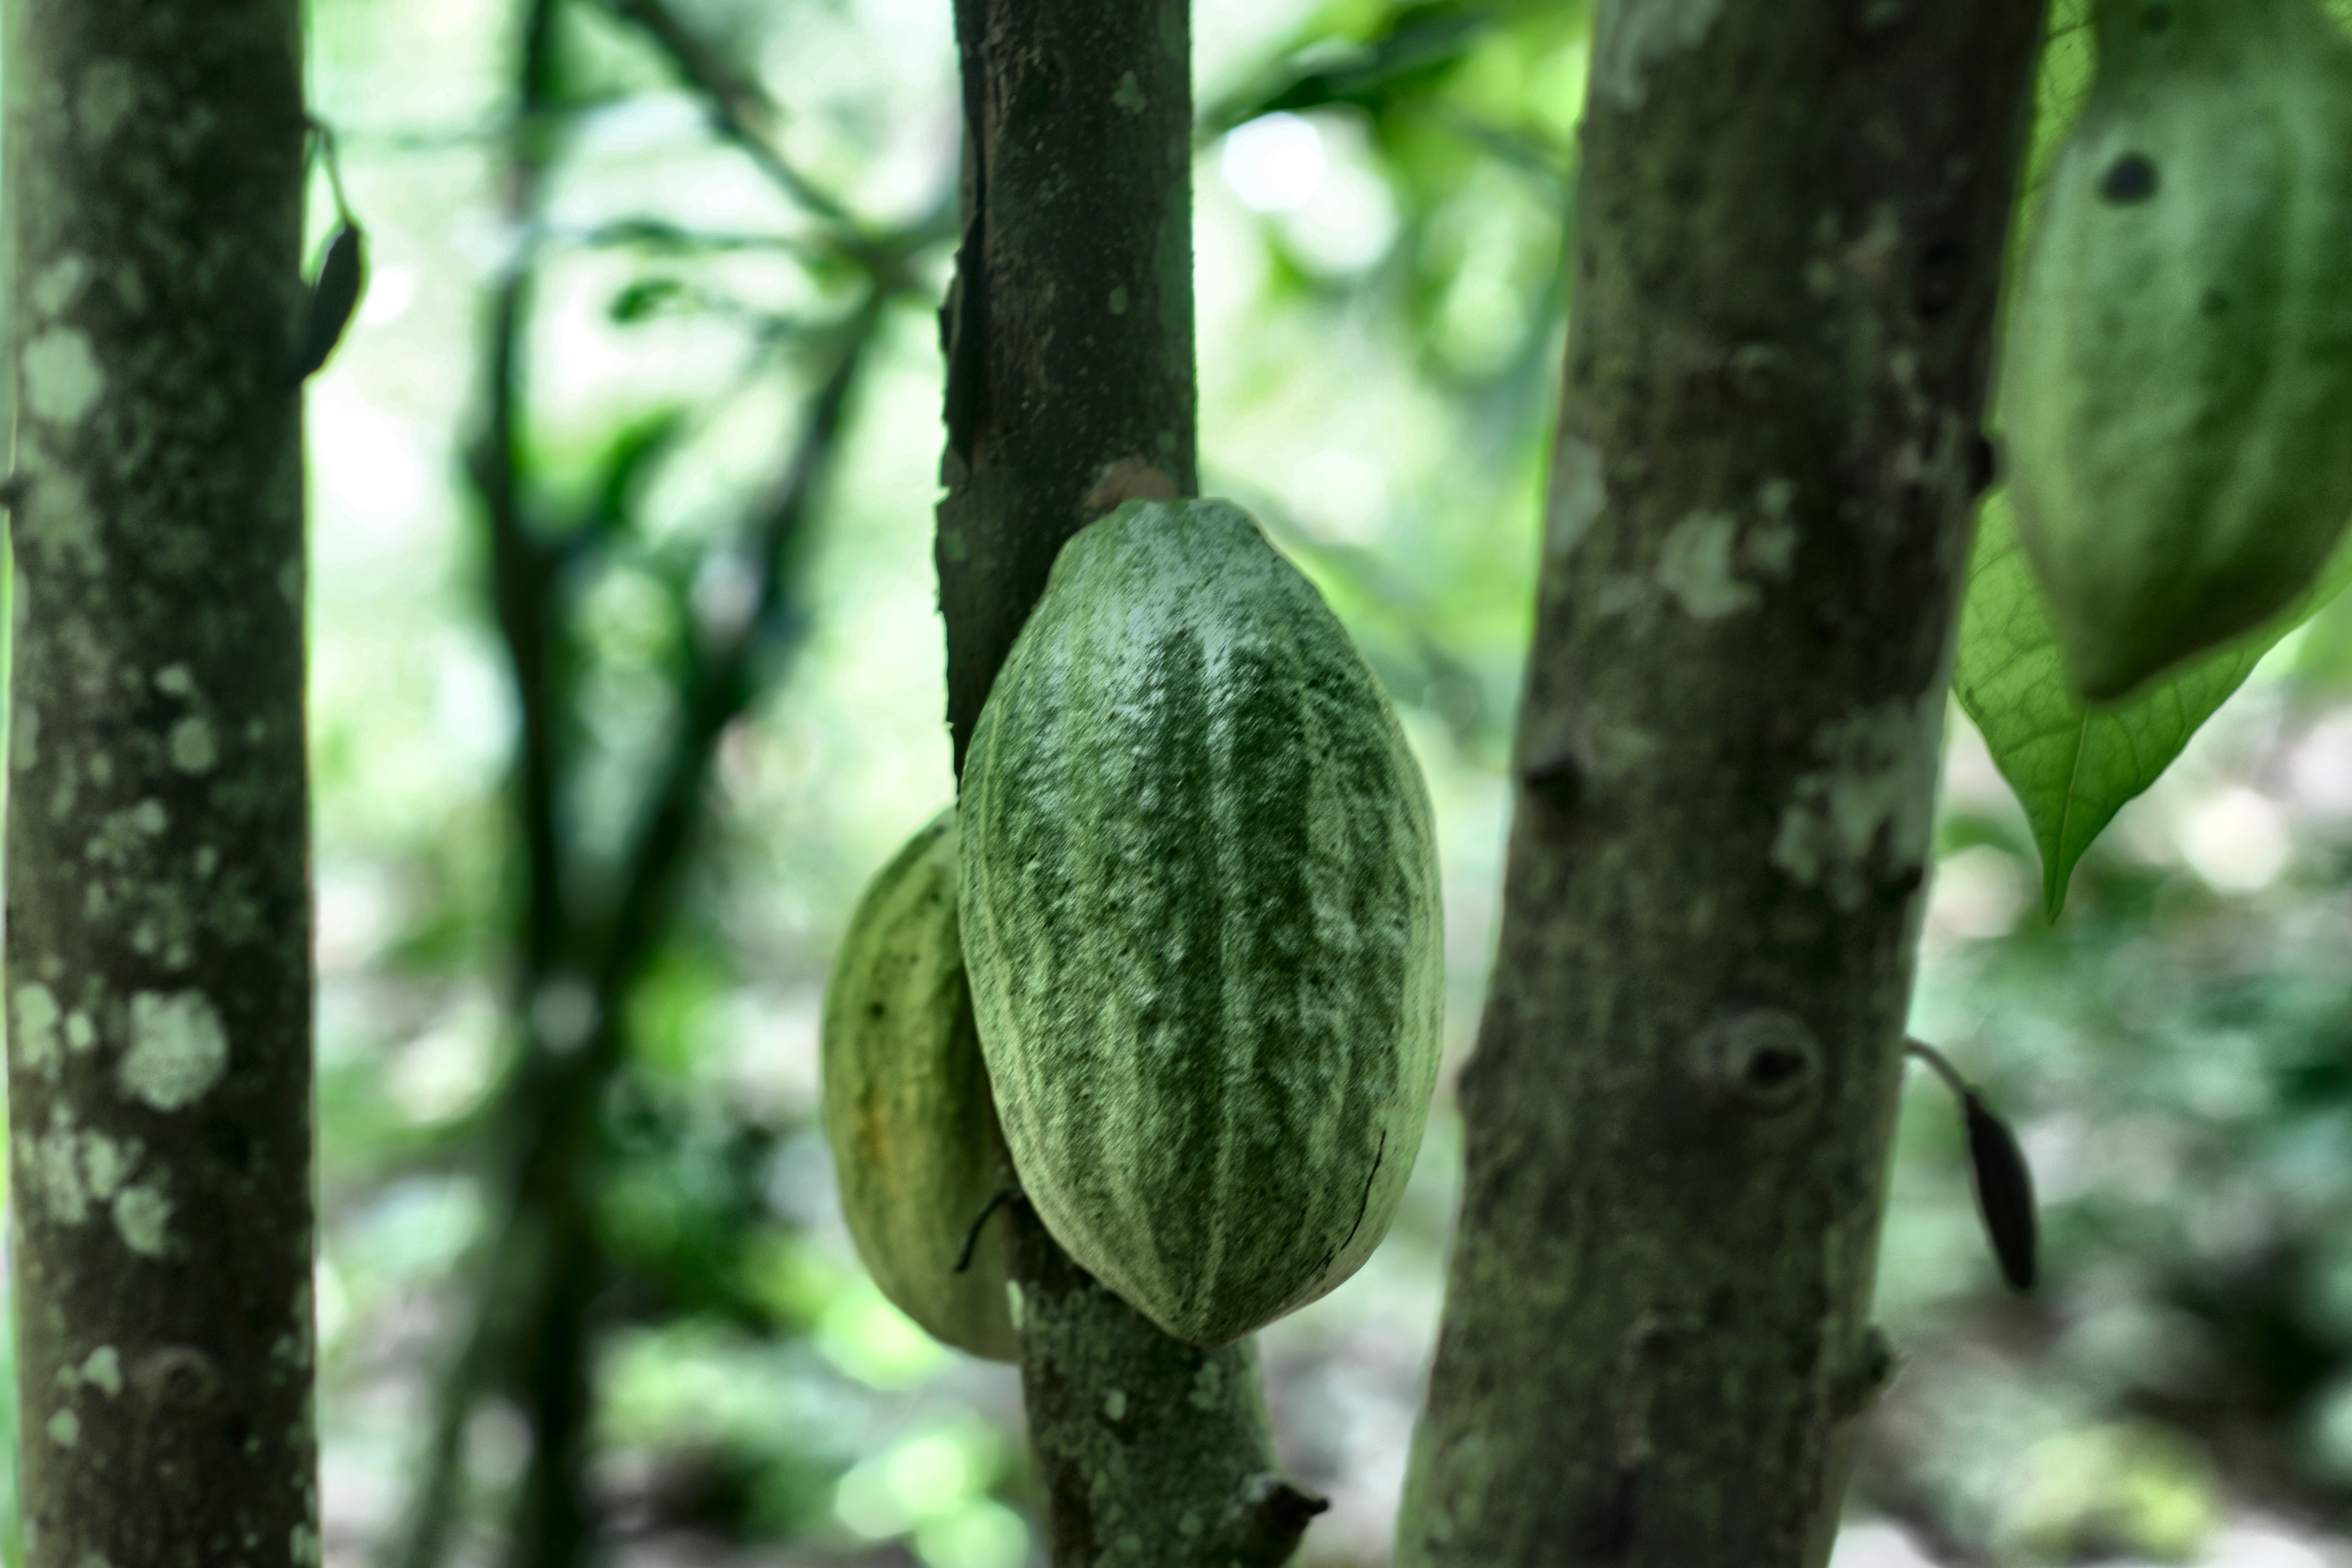
Maturity: unmature
Variety: Amelonado